Triptych of the Sedano family

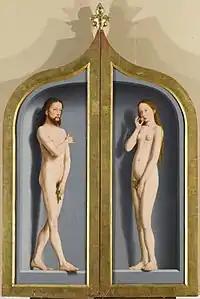
Closed view, with Adam and Eve on the reverse of the wings

Art historian Maryan Ainsworth notes that the triptych's dense imagery appears to be "a conflation of features of some of the most notable Netherlandish art of the last sixty years", indicating that it was created in response to the high demand across Europe at the time for Netherlandish triptychs. Specifically, the figures are painted in a manner similar to Jan van Eyck's work, particularly Adam and Eve, while the overall design and composition seem derived from Hans Memling. Maryan Ainsworth of the Metropolitan Museum of Art, sees this as a conscious decision of the artist to align and identify himself as on a par with the masters of Netherlandish art.